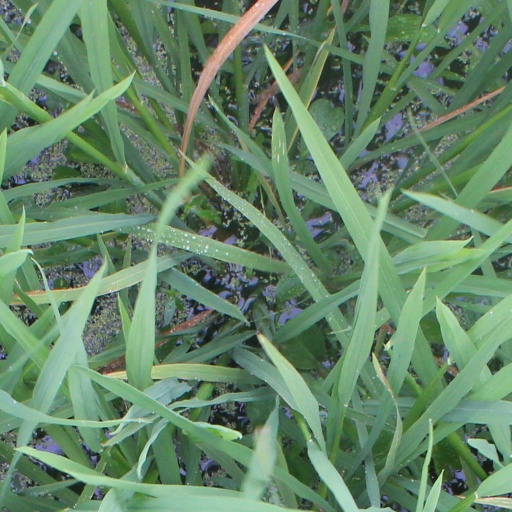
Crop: rice